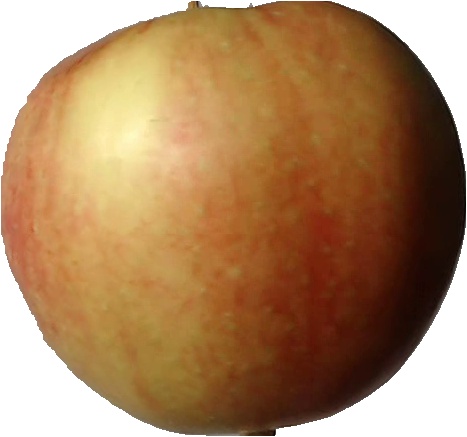
Label: apple_red_2